Drill (fabric)

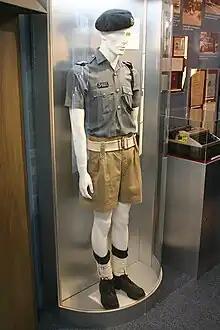
Antique khaki police uniform at Jurong Police Division Headquarters.

Light weight drill is used in clothing items such as shirts, safari jackets, blouses, and some types of sports clothing. The heavier weights were often used in corsets, and are commonly used in work clothing and uniforms.